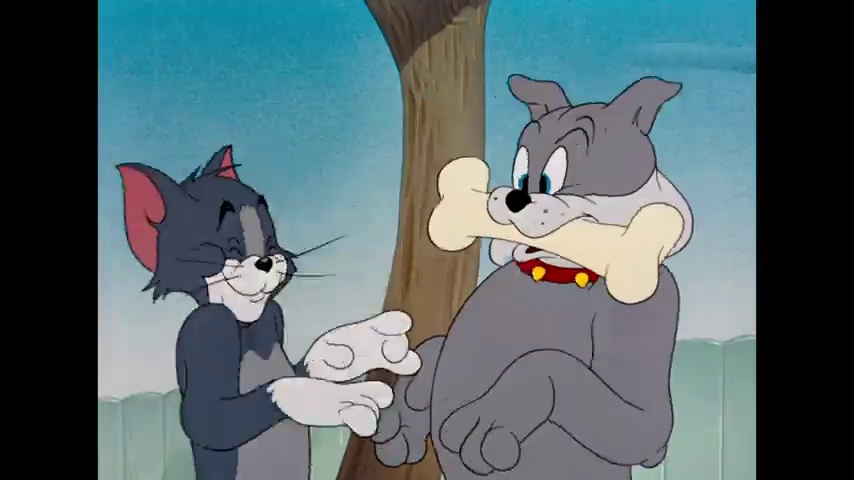
Portrait style: Cartoon Portrait